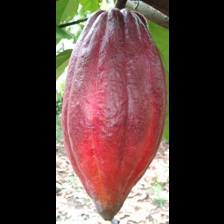
Label: sana